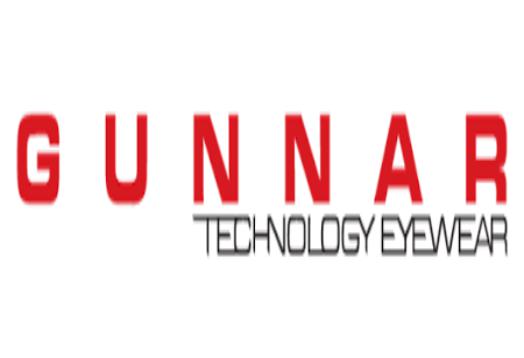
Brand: gunnar
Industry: Clothes